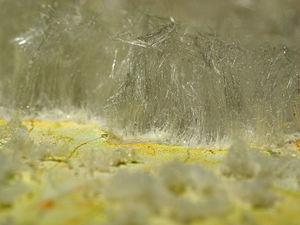
Le nitrate de potassium est un corps chimique, ionique, anhydre, composé d'anions nitrates et de cations potassium, de formule brute KNO₃. Ce composé minéral salin de densité entre 2,1 et 2,2 suivant sa pureté, soluble dans l'eau, est le nitre des minéralogistes, caractéristiques des zones désertiques, ou le salpêtre des anciens chimistes ou collecteurs-fabricants de poudre noire. Il était aussi nommé dans l'ancienne nomenclature chimique française « nitrate de potasse », voire nitre de potasse.